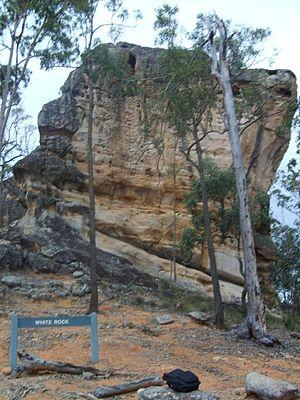
White Rock Conservation Park est un parc situé dans le Queensland en Australie, à 30 km au sud-ouest de Brisbane.